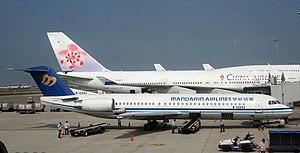
L'aéroport international Taiwan-Taoyuan est un aéroport basé à Taoyuan, ainsi que le principal aéroport qui dessert la ville de Taipei, capitale de Taïwan. Il s'agit de l'un des plus importants des trois aéroports internationaux de Taïwan.